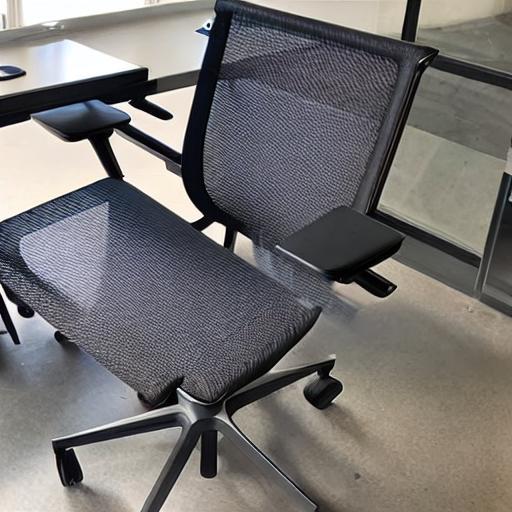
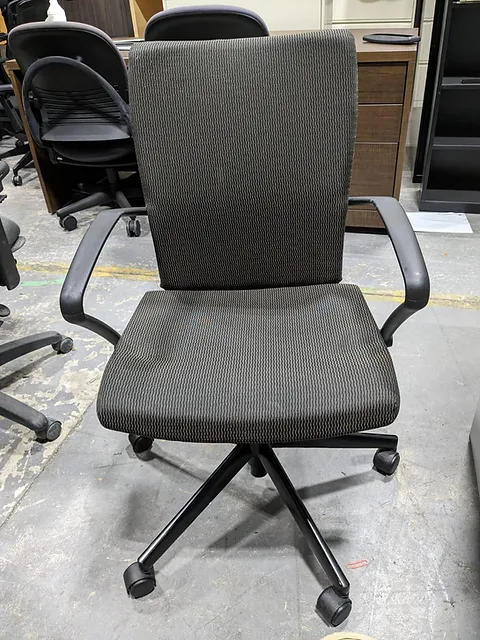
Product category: items_chair
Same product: no